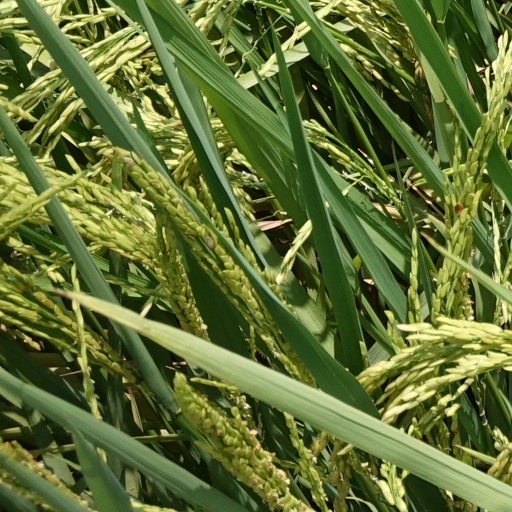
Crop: rice